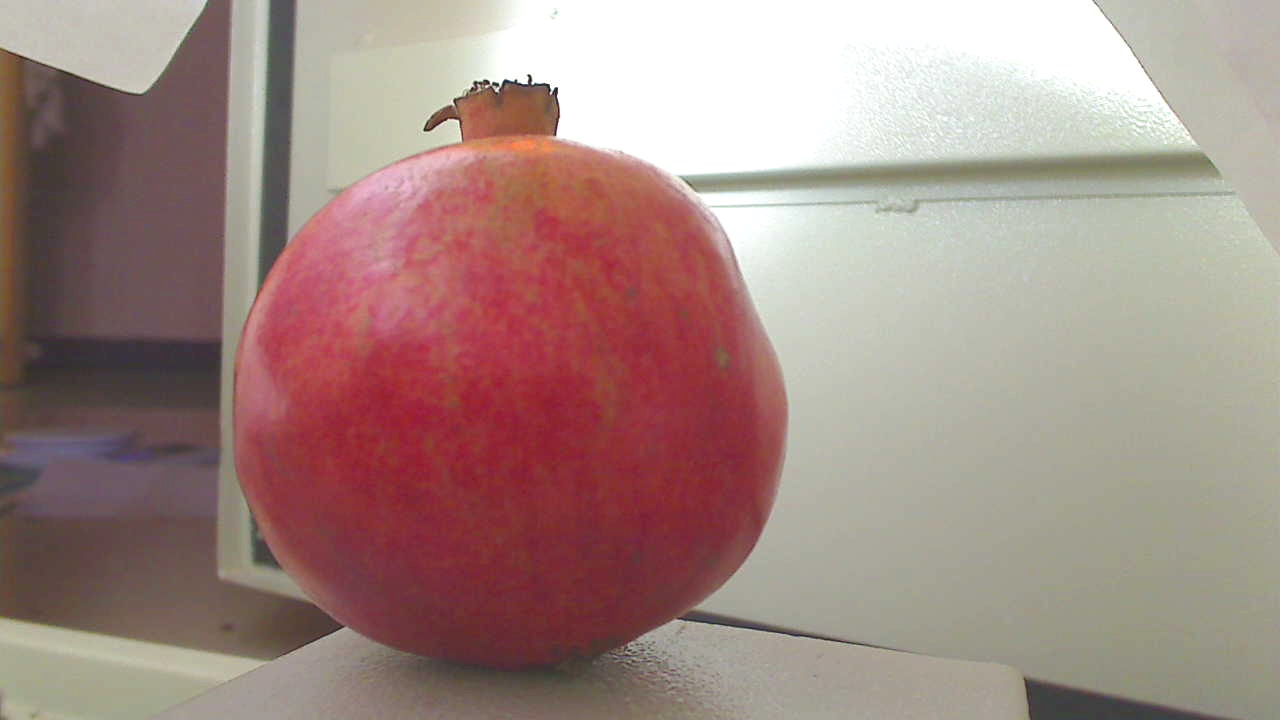
Grade: grade-2
Quality: quality-4